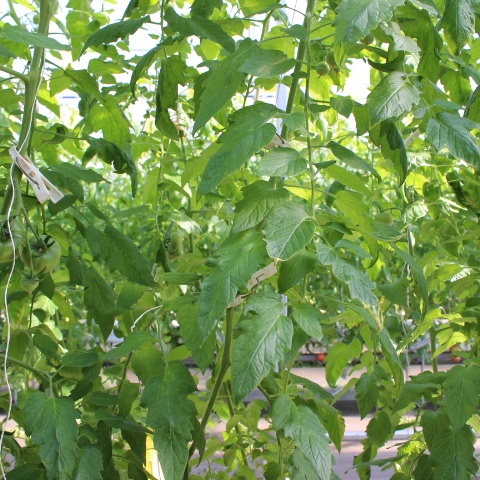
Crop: tomato